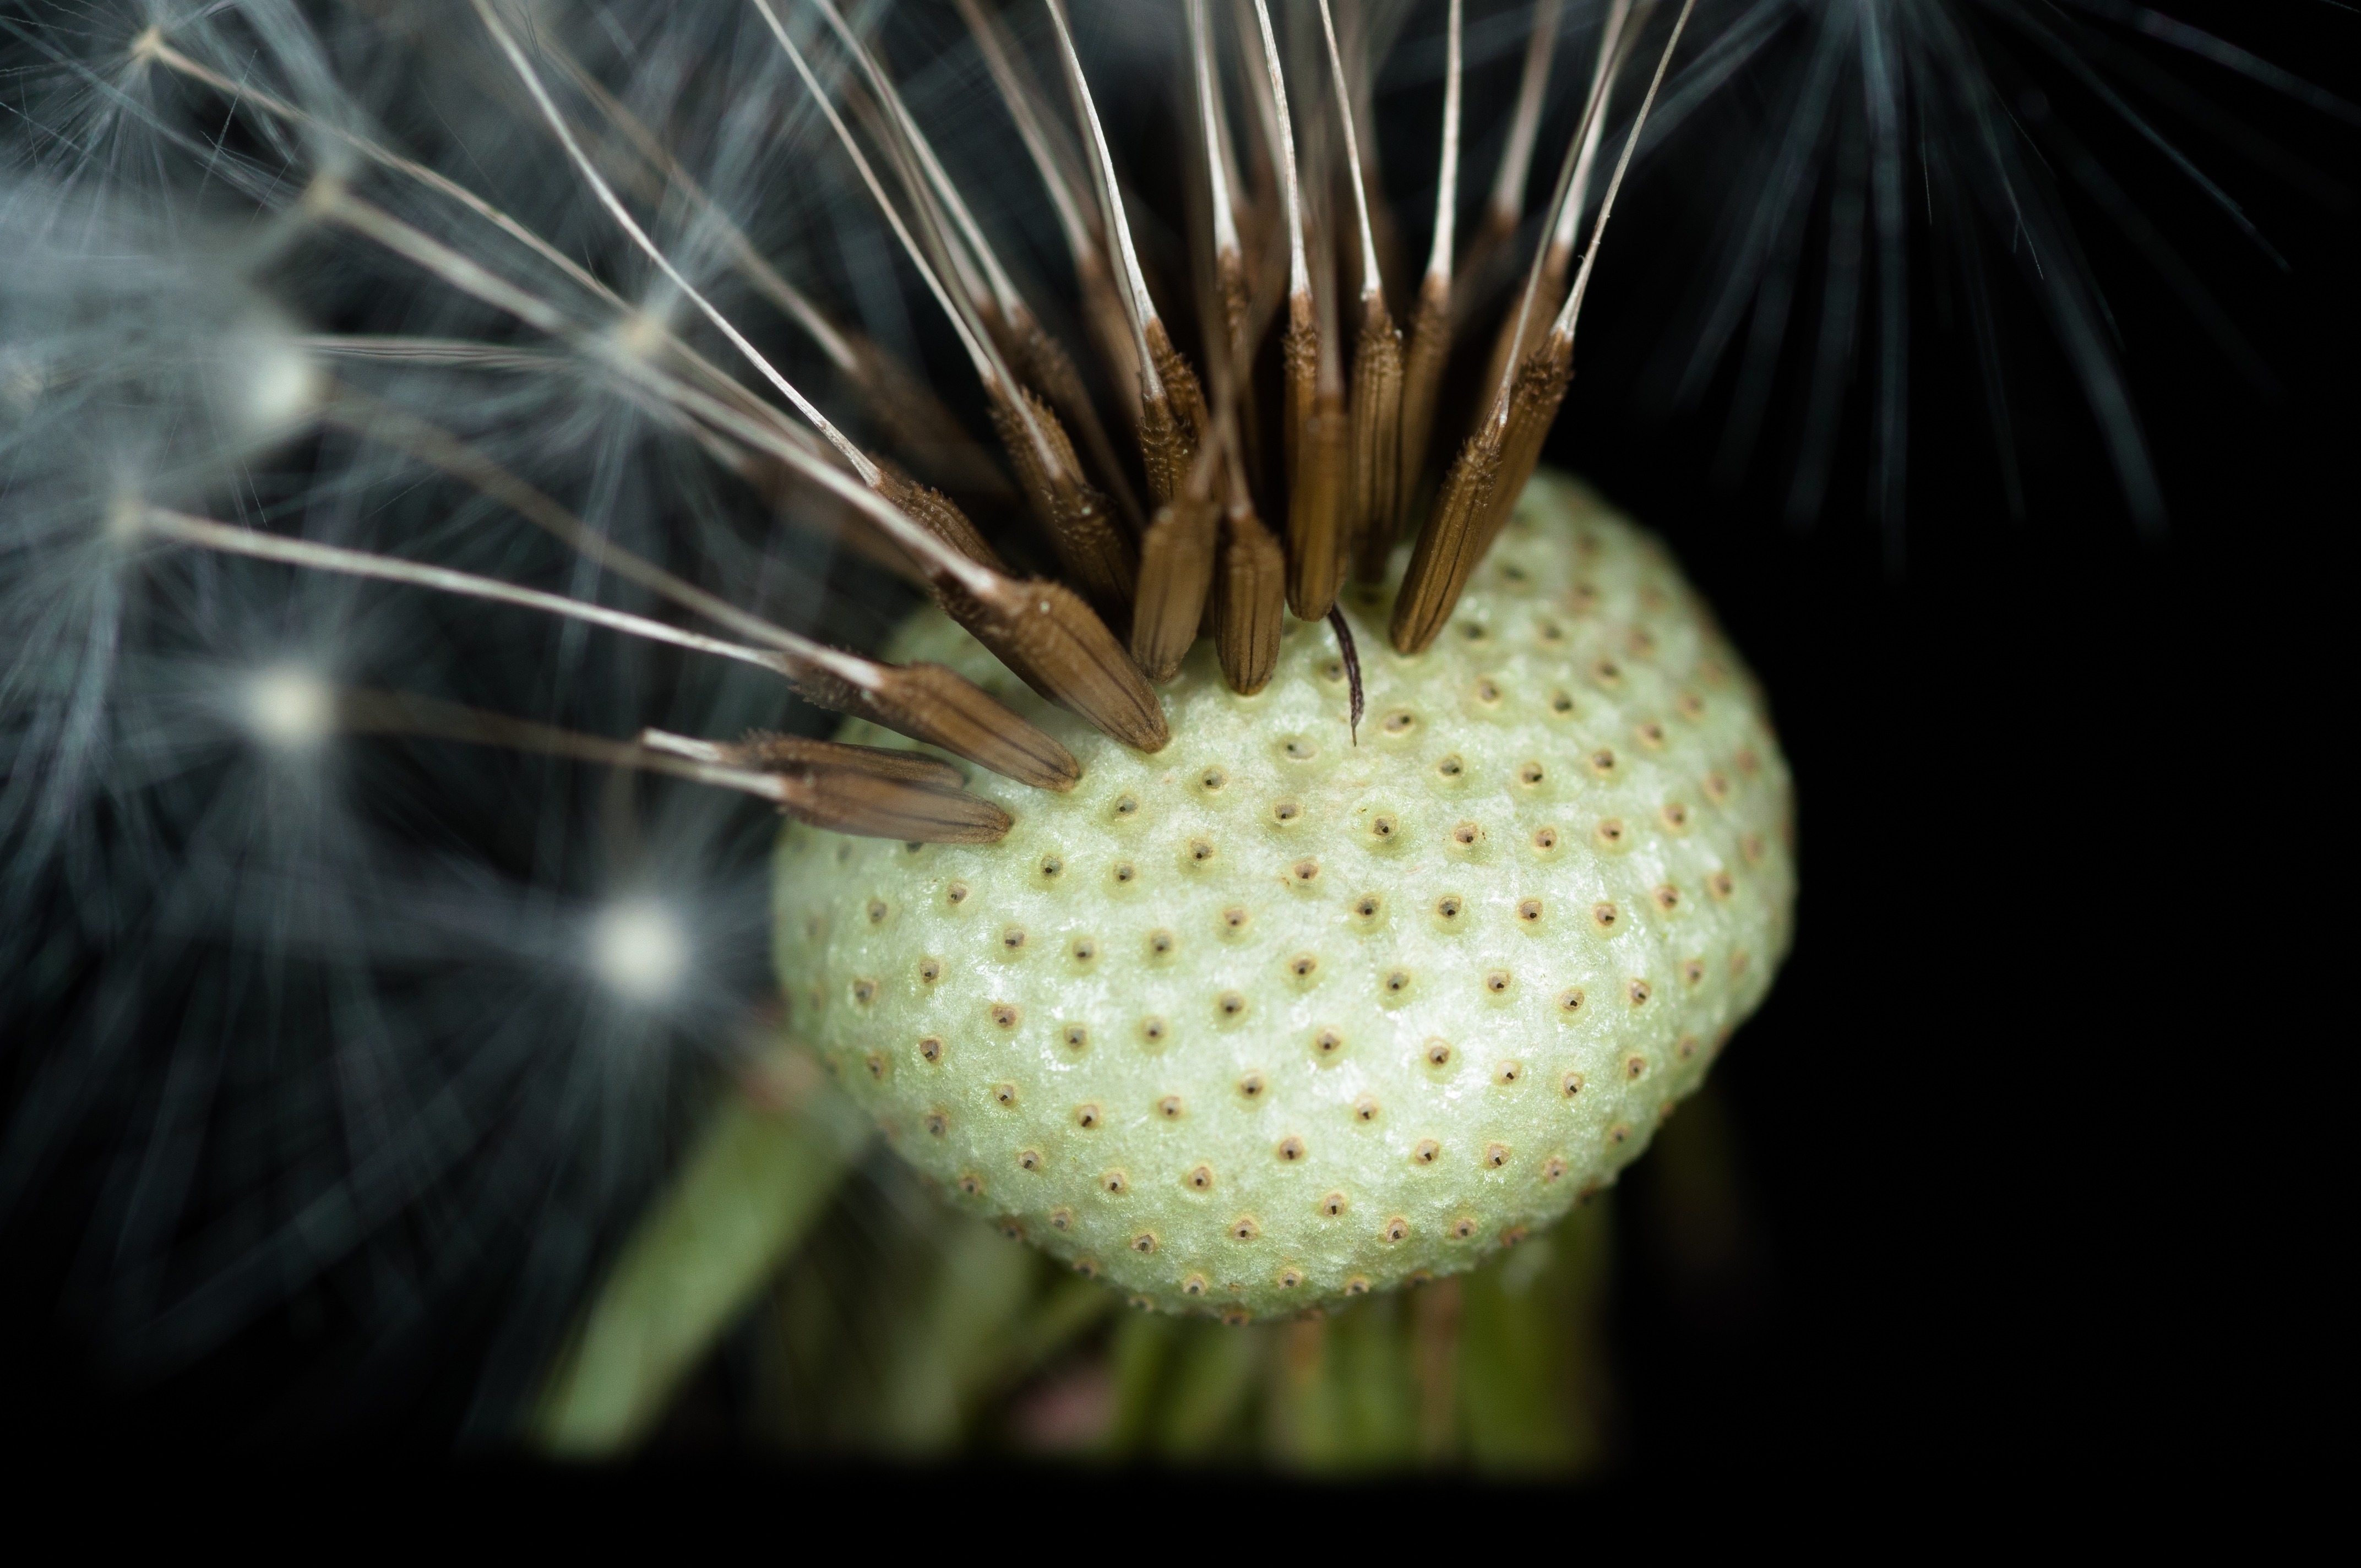
nature, blossom, plant, photography, dandelion, leaf, flower, bloom, pollen, produce, macro, botany, flora, flowers, close up, seeds, faded, macro photography, flowering plant, the last seed, plant stem, land plant, thorns spines and prickles